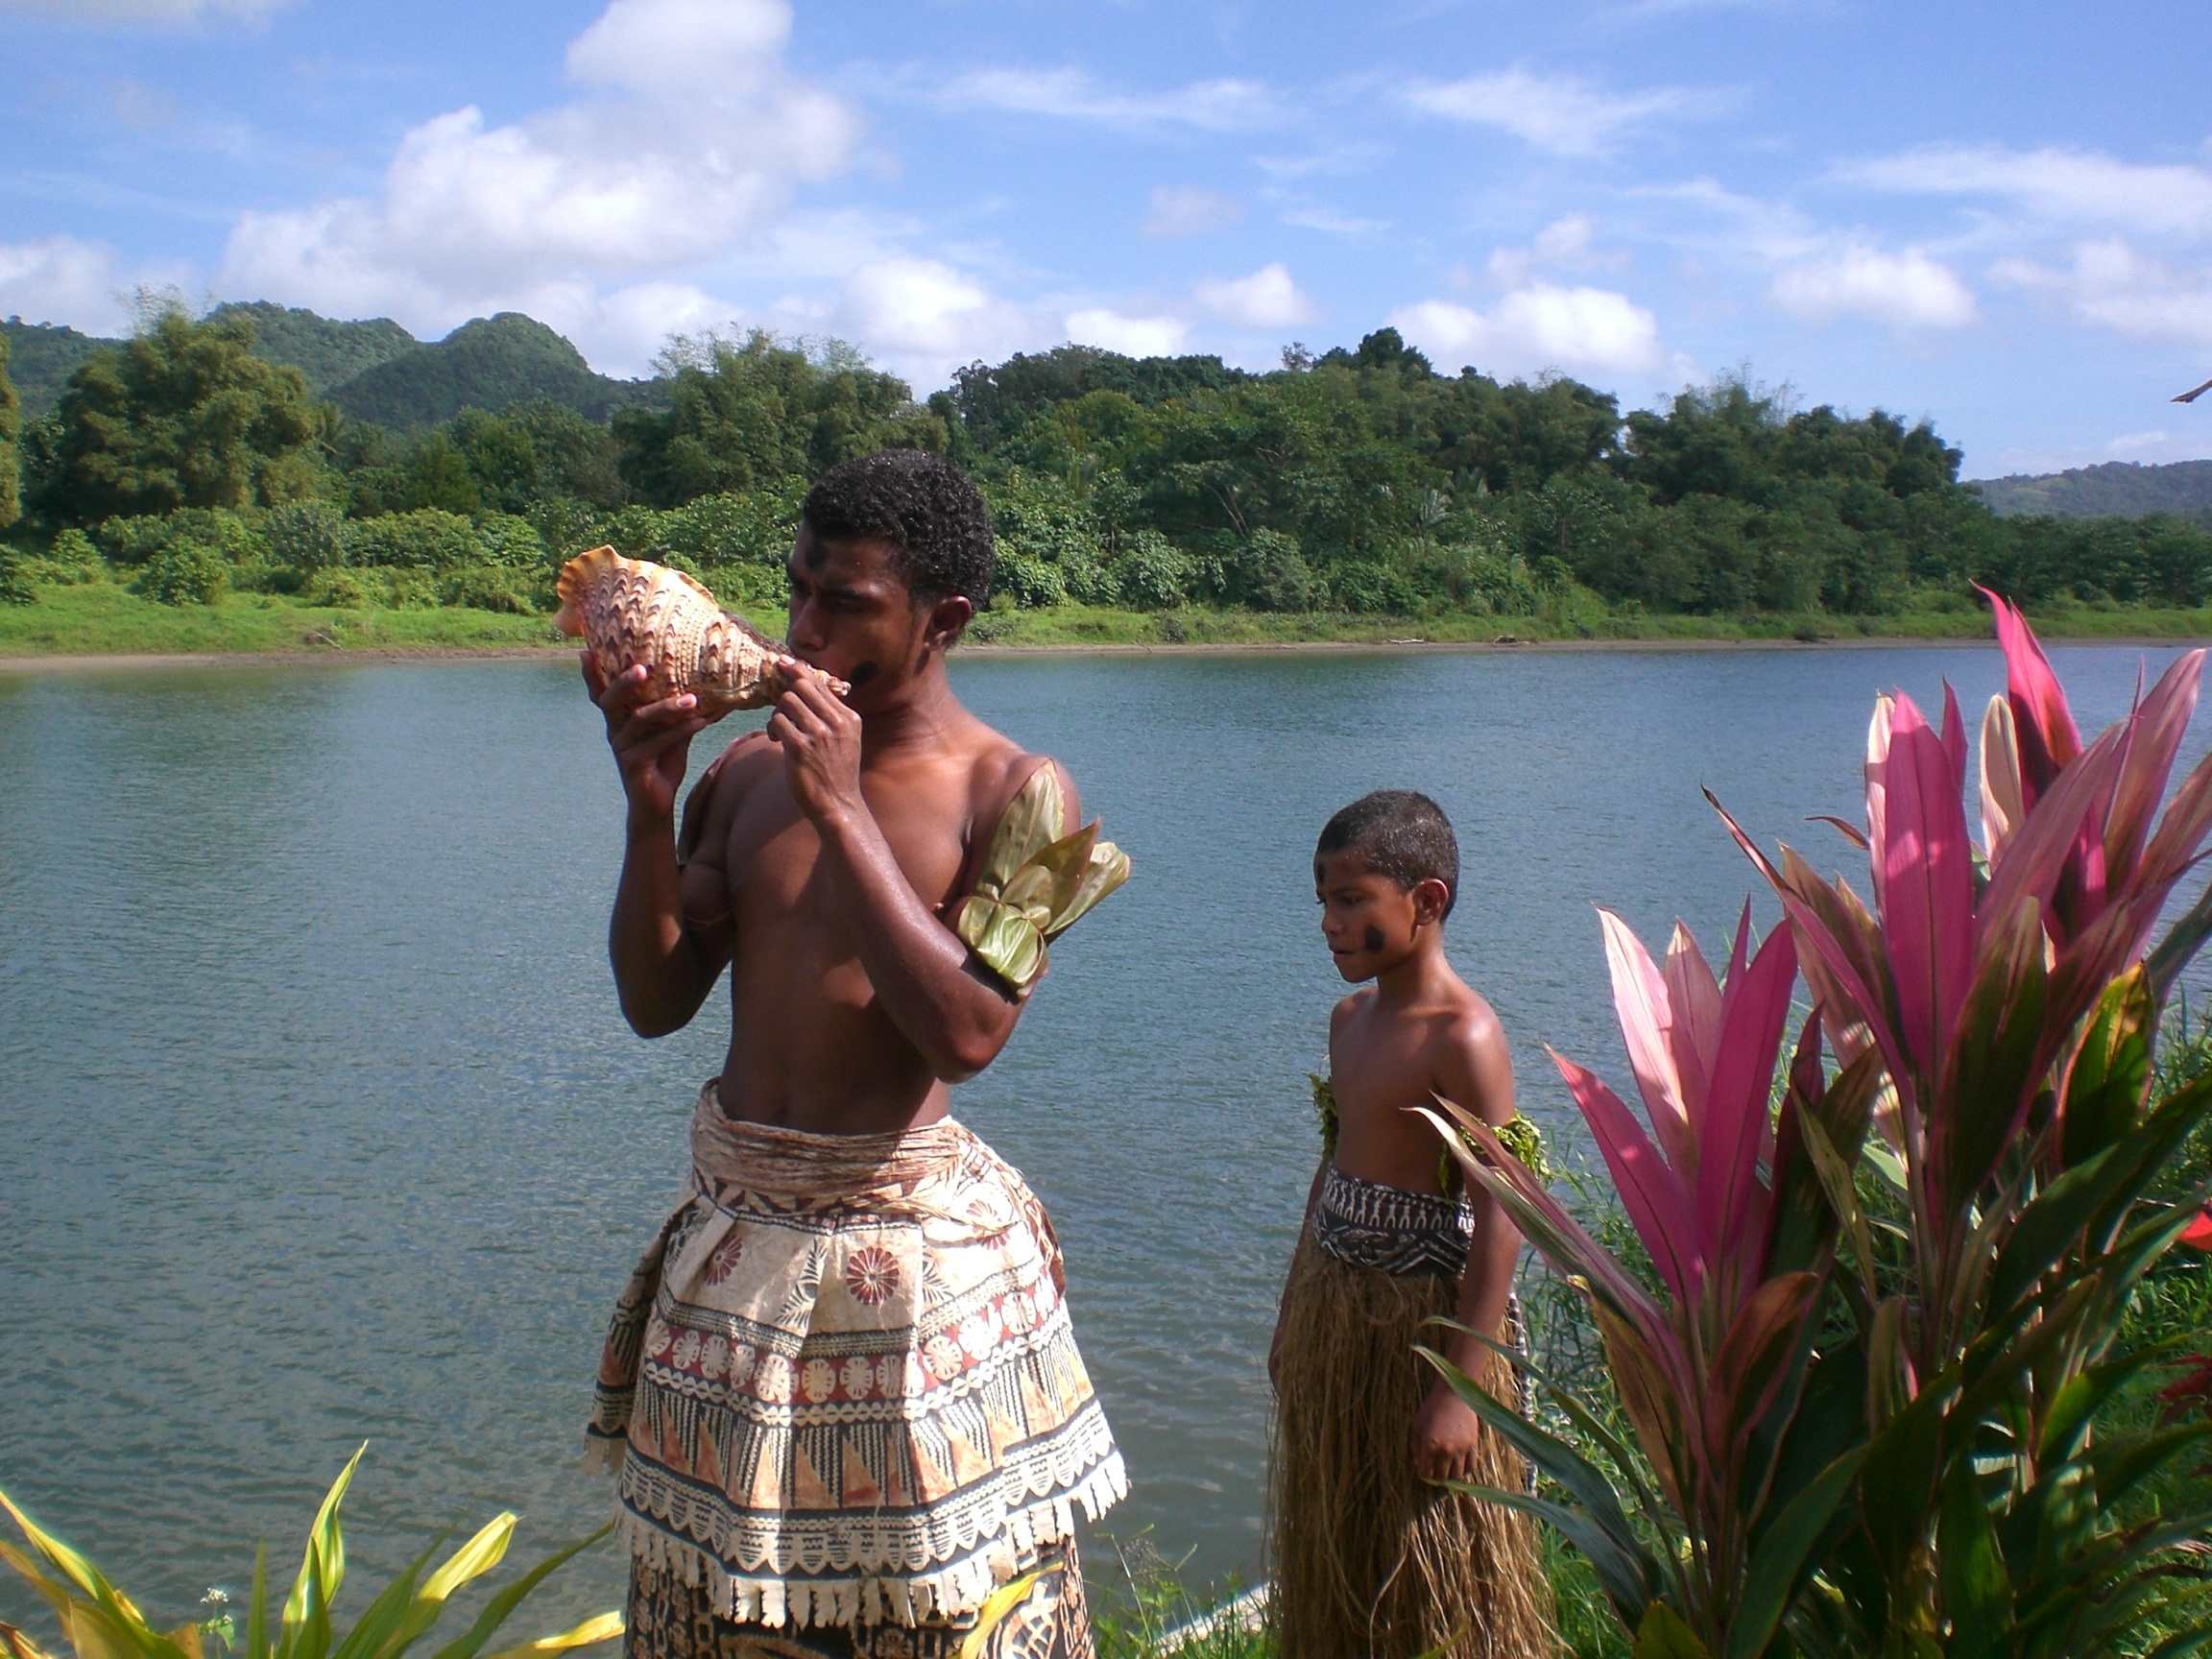
sea, river, vacation, jungle, tourism, ethnic, boating, tropics, south pacific, fiji, islander, conch shell, natives, ethnic man, ethnic child